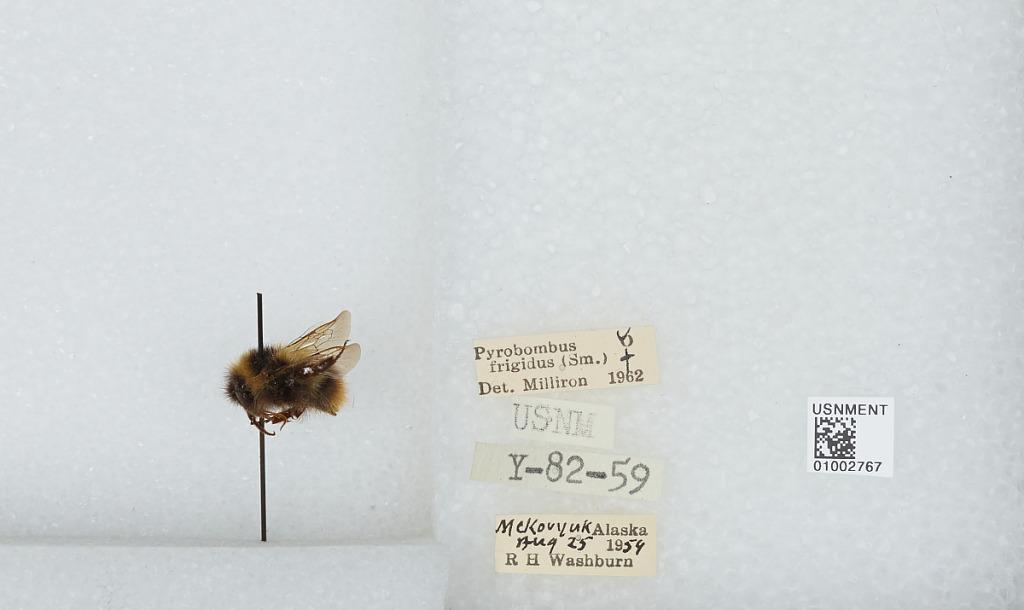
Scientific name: Bombus (Pyrobombus) frigidus Smith
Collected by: R. Washburn
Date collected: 1959-8-25
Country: United States
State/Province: Alaska
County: Bethel
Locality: Mekoryuk
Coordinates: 60.3892, -166.207
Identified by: Milliron